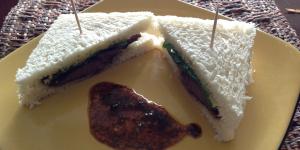
sandwich de solomillo de ternera asado